Rumi Chunara

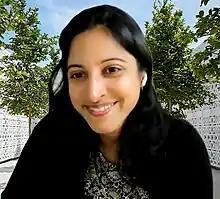
Chunara speaks to Australia National University in 2017

Rumi Chunara is a computer scientist who is an associate professor of biostatistics at the New York University School of Global Public Health. She develops computational and statistical approaches to acquire, integrate and make use of data improve population-level public health.